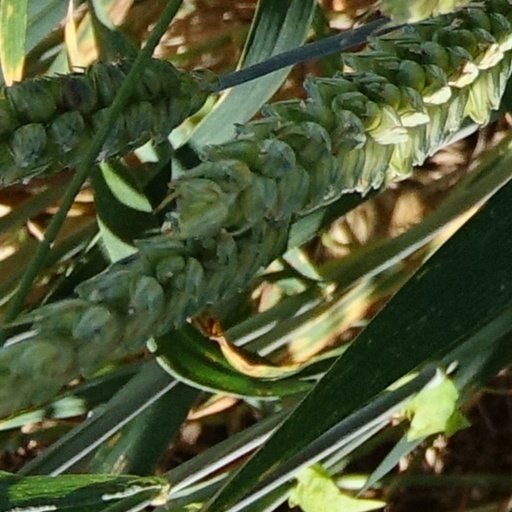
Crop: wheat